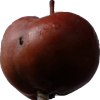
Label: Apple 18